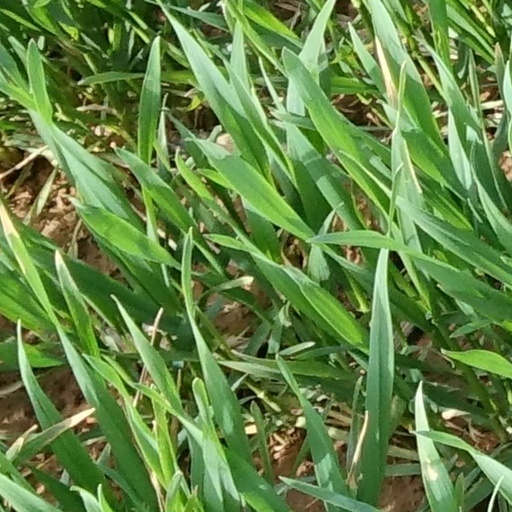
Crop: wheat